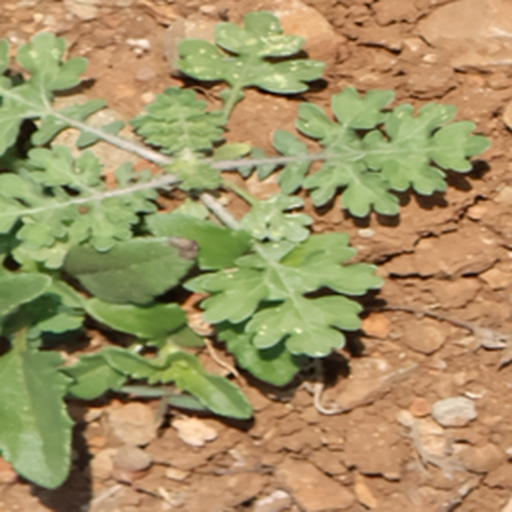
Weed species: Gajar_gavat_(Parthenium hysterophorus)